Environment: real
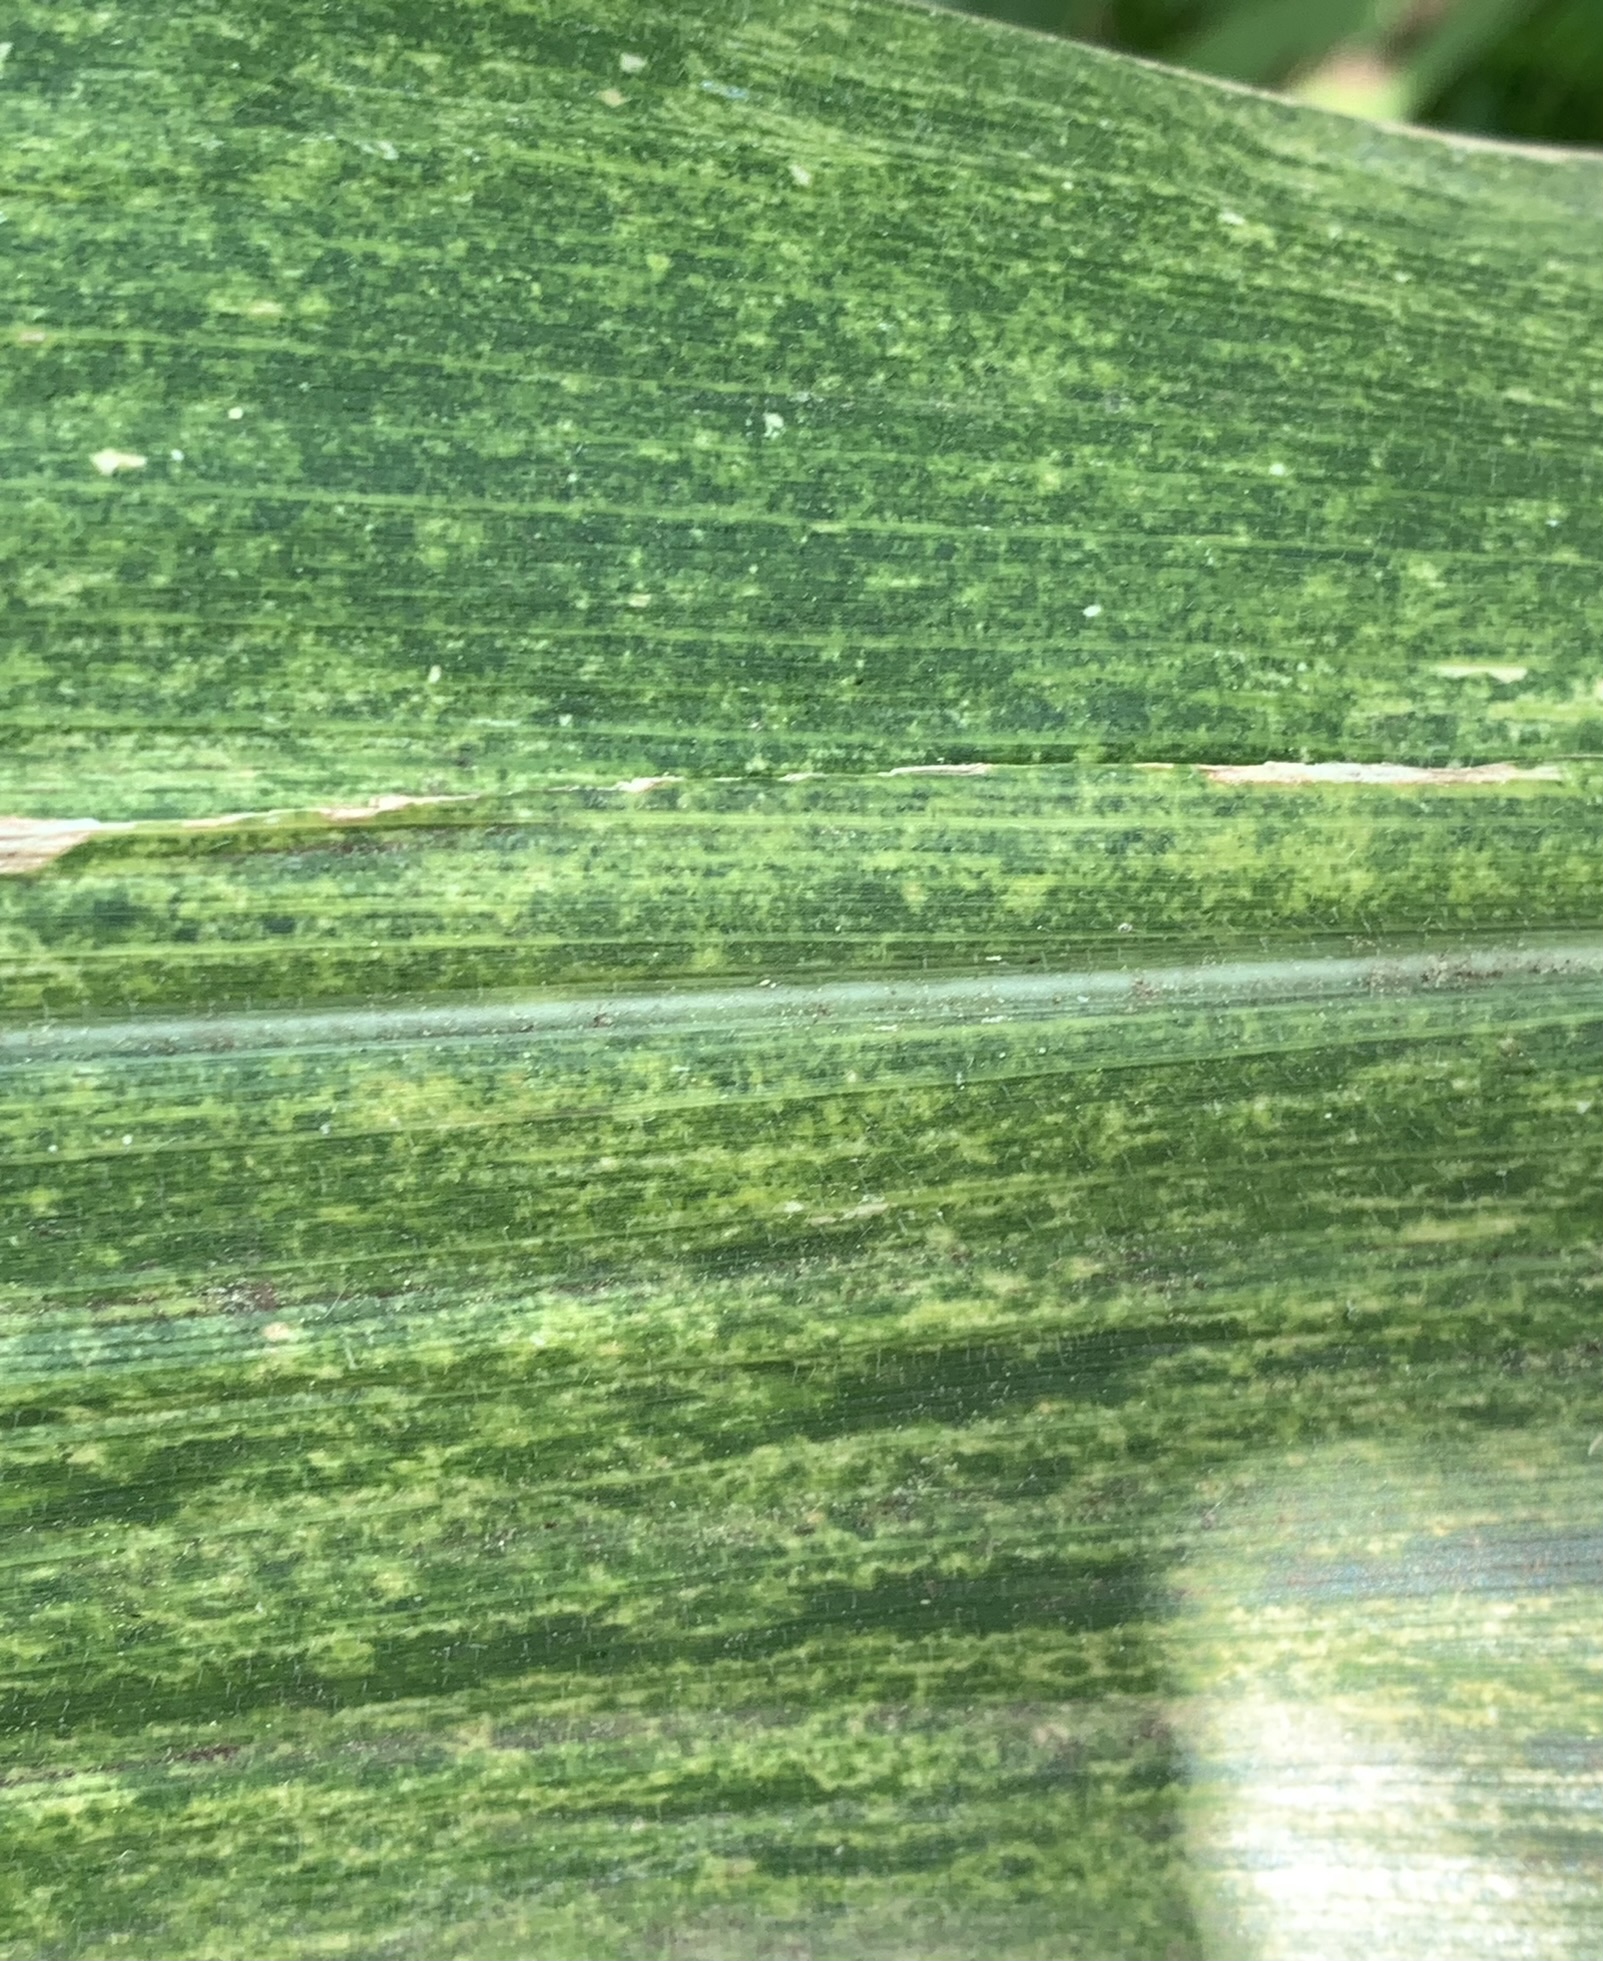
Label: lethal_necrosis